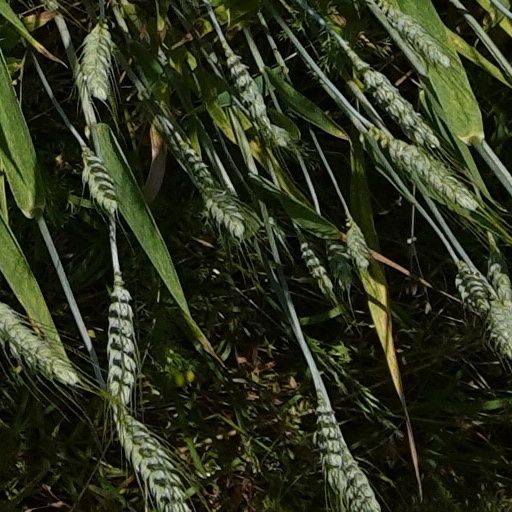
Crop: wheat